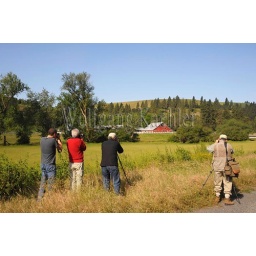
Usa, washington state, palouse country near pullman, people photographing red barn